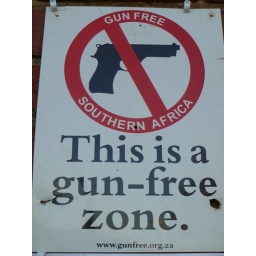
A sign outside a bar in Soweto